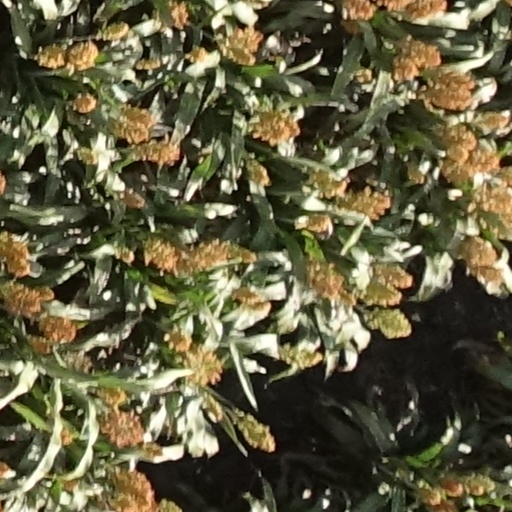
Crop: sorghum